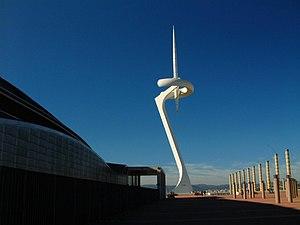
Montjuïc est une colline dominant l'ancienne ville et le vieux port de Barcelone. De nombreux édifices y furent construits pour les Jeux olympiques d'été de 1992, notamment le stade olympique Lluís-Companys.